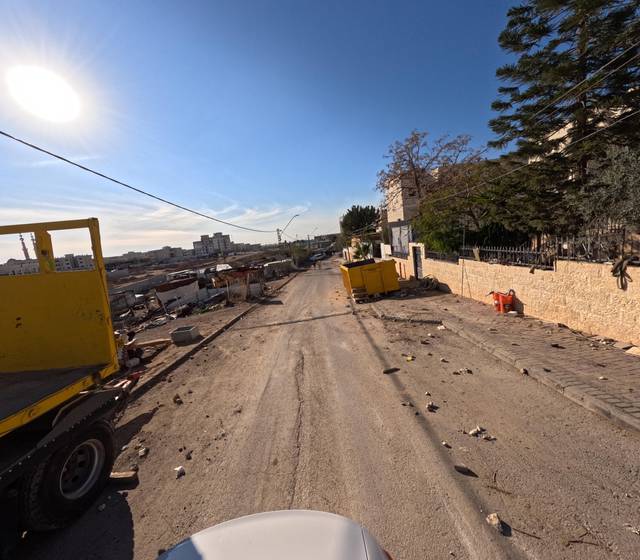
Region: Israel
Coordinates: 31.384, 34.739